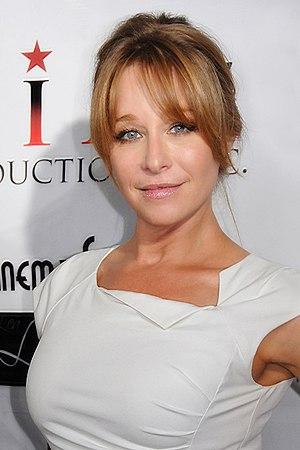
Jamie Luner est une actrice américaine, née le 12 mai 1971 à Palo Alto en Californie.